Dorneyville Crossroad Settlement

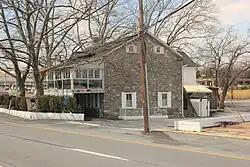
King George Inn in South Whitehall Township, Pennsylvania in April 2013

Dorneyville Crossroad Settlement is a complex of three historic buildings, which are located in the Dorneyville section of South Whitehall Township in Lehigh County, Pennsylvania. The complex's three buildings include King George Inn, John Dorney House, and William Dorney House.